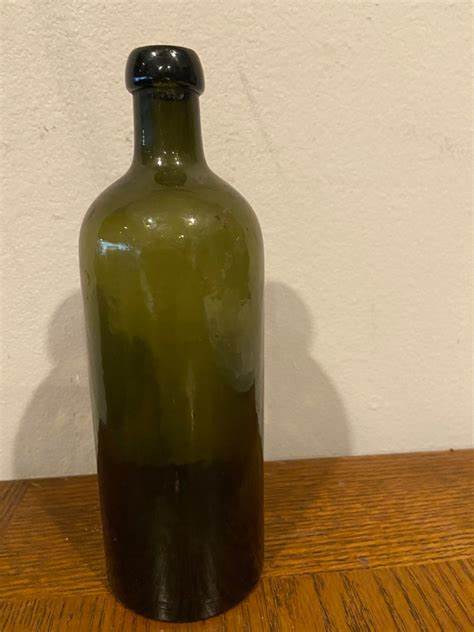
Waste category: glass